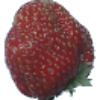
Label: Strawberry Wedge 1